Cat health

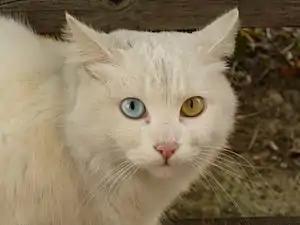
A cat displaying heterochromia

Domestic cats are affected by over 250 naturally occurring hereditary disorders, many of which are similar to those in humans, such as diabetes, hemophilia and Tay–Sachs disease. For example, Abyssinian cat's pedigree contains a genetic mutation that causes retinitis pigmentosa, which also affects humans.